Reavers (comics)

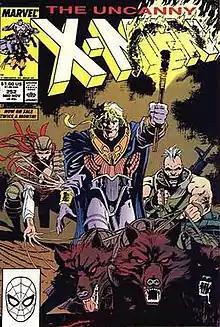
Reavers. Art by Jim Lee.

The Reavers are a fictional team of criminal cyborgs appearing in American comic books published by Marvel Comics.